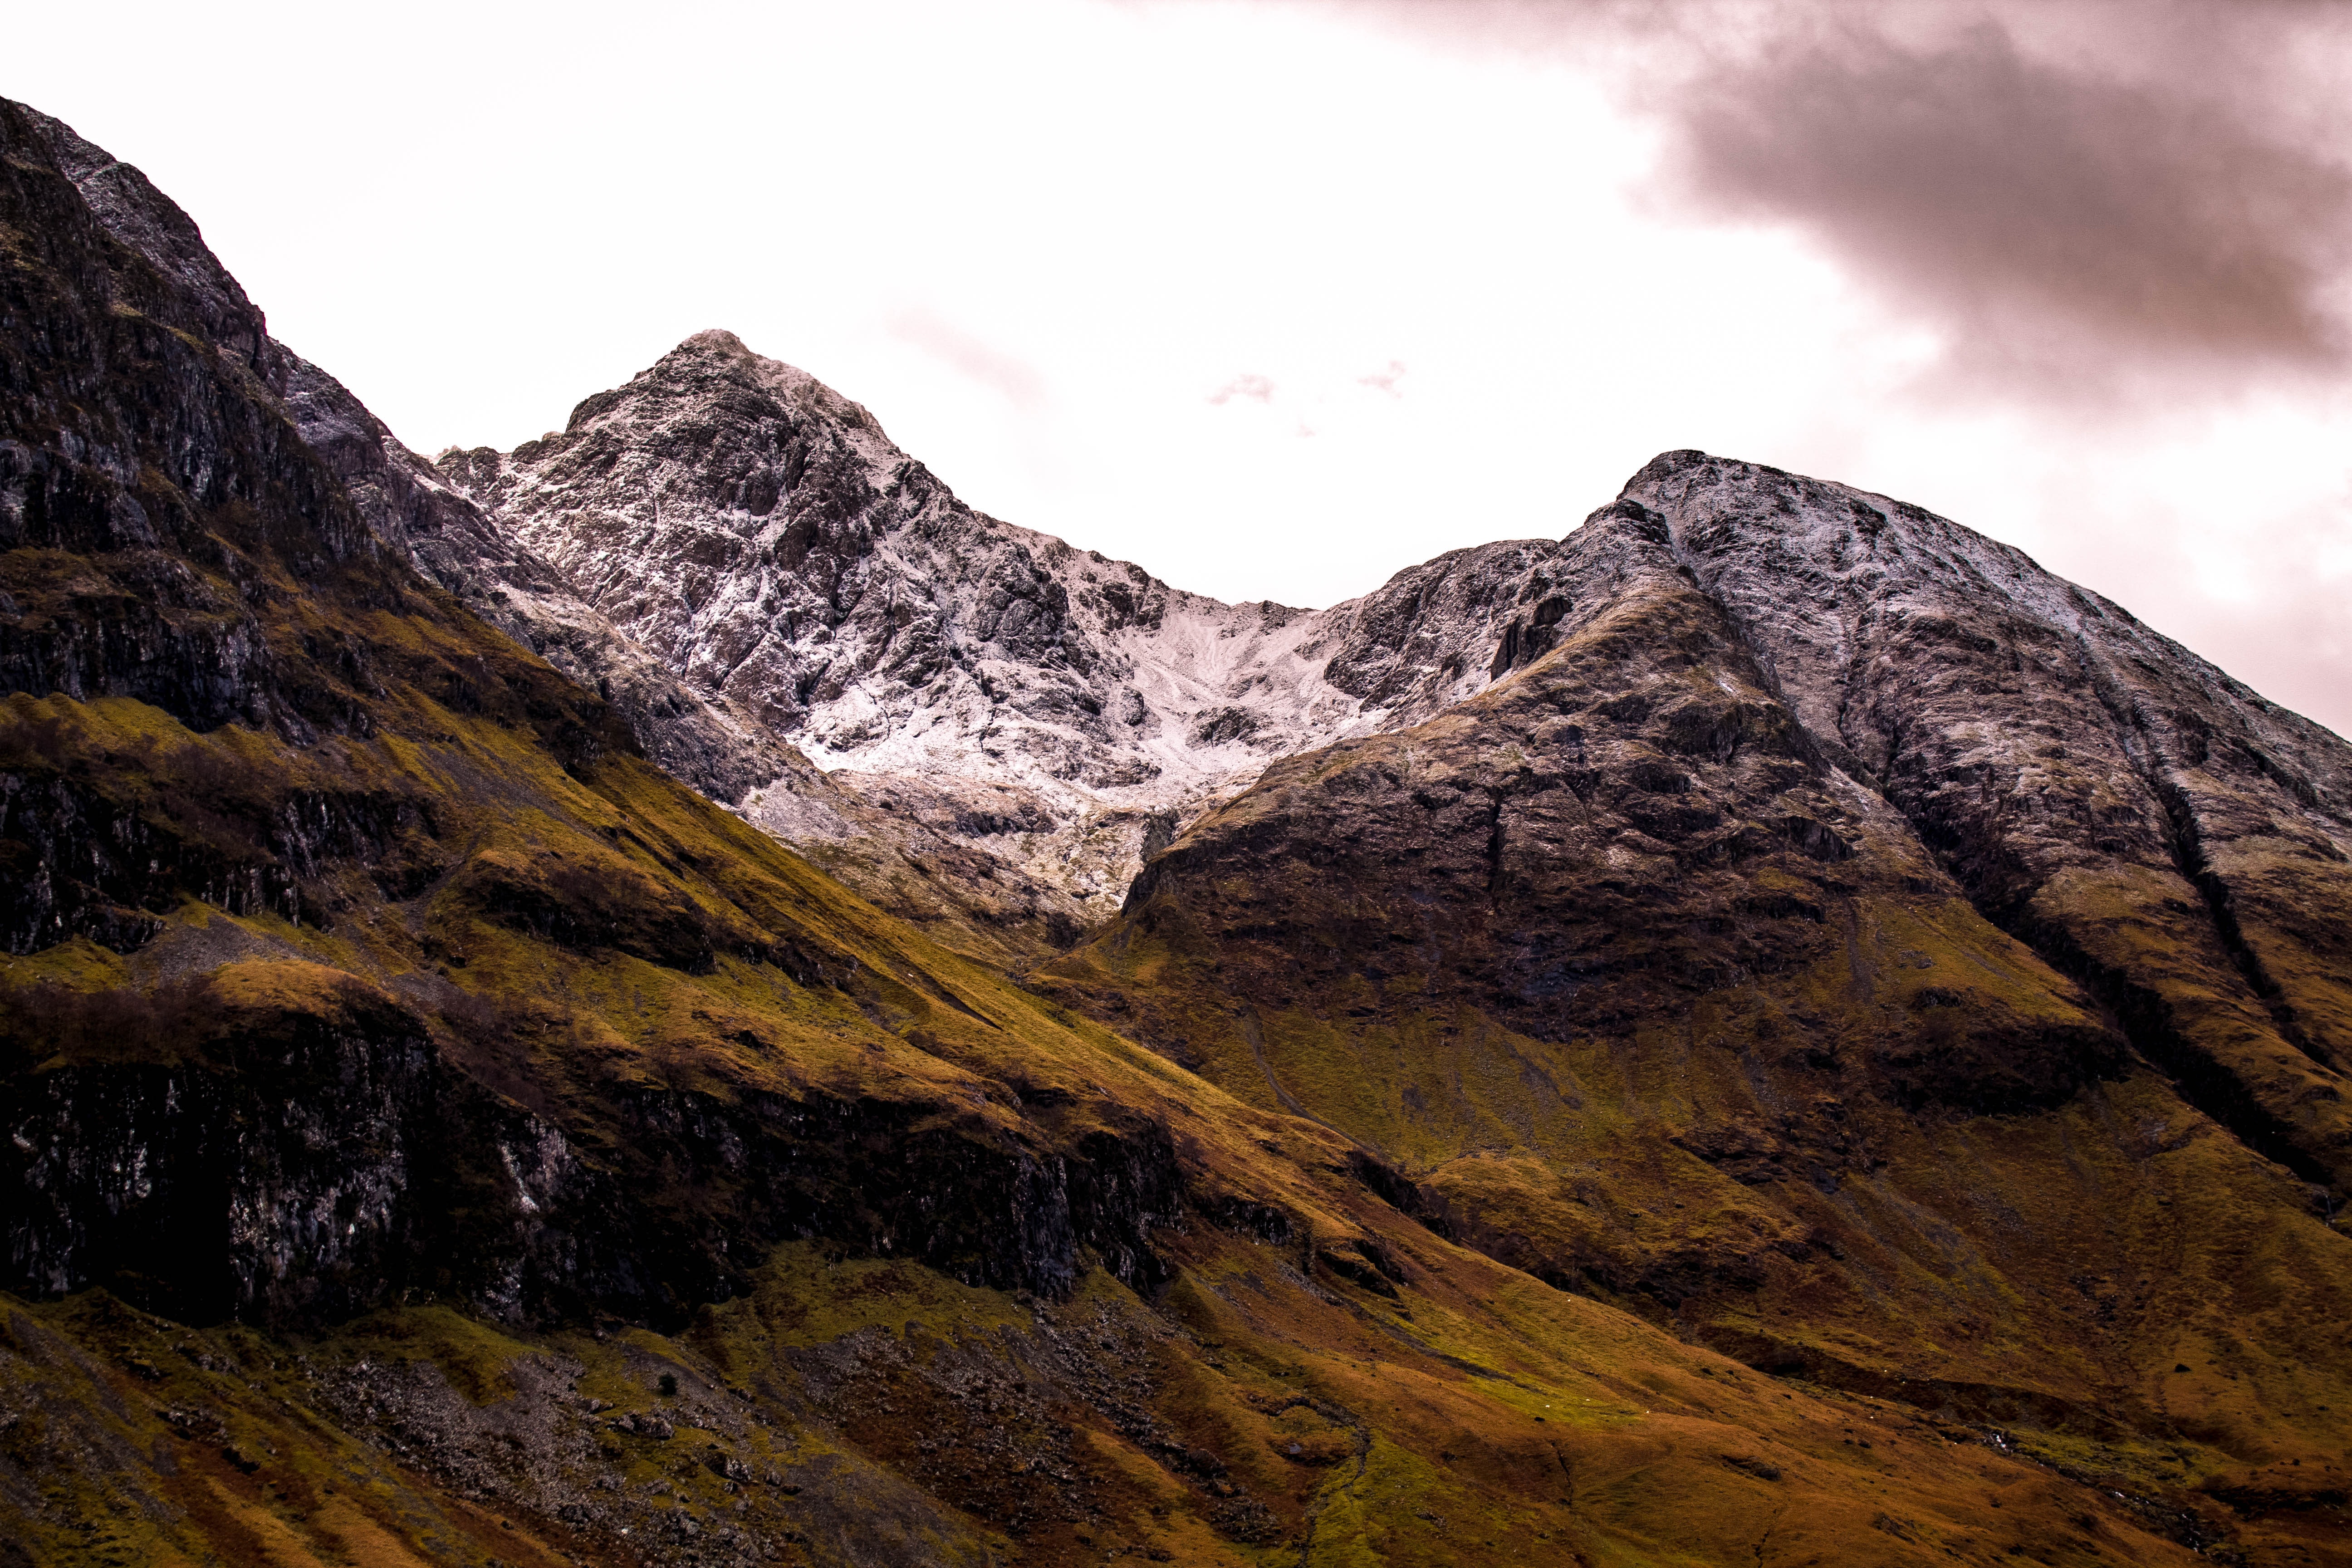
mountainous landforms, mountain, highland, mountain range, wilderness, natural landscape, ridge, hill, rock, fell, sky, massif, alps, valley, geology, summit, landscape, outcrop, terrain, formation, geological phenomenon, ar te, cloud, national park, batholith, glacial landform, cirque, badlands